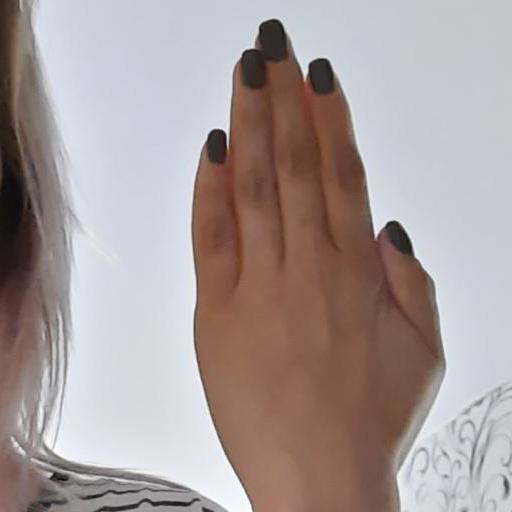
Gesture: stop_inverted